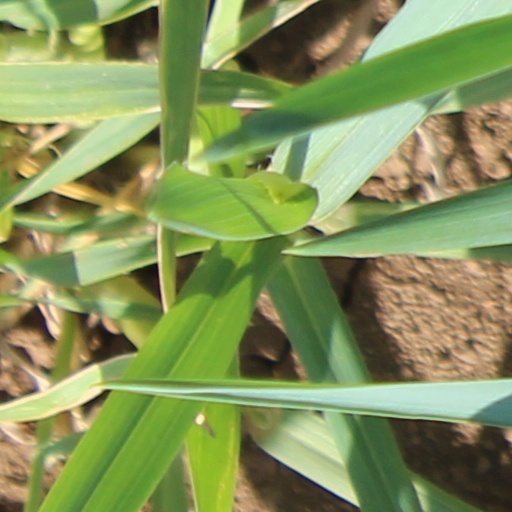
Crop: wheat